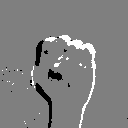
ASL letter: s